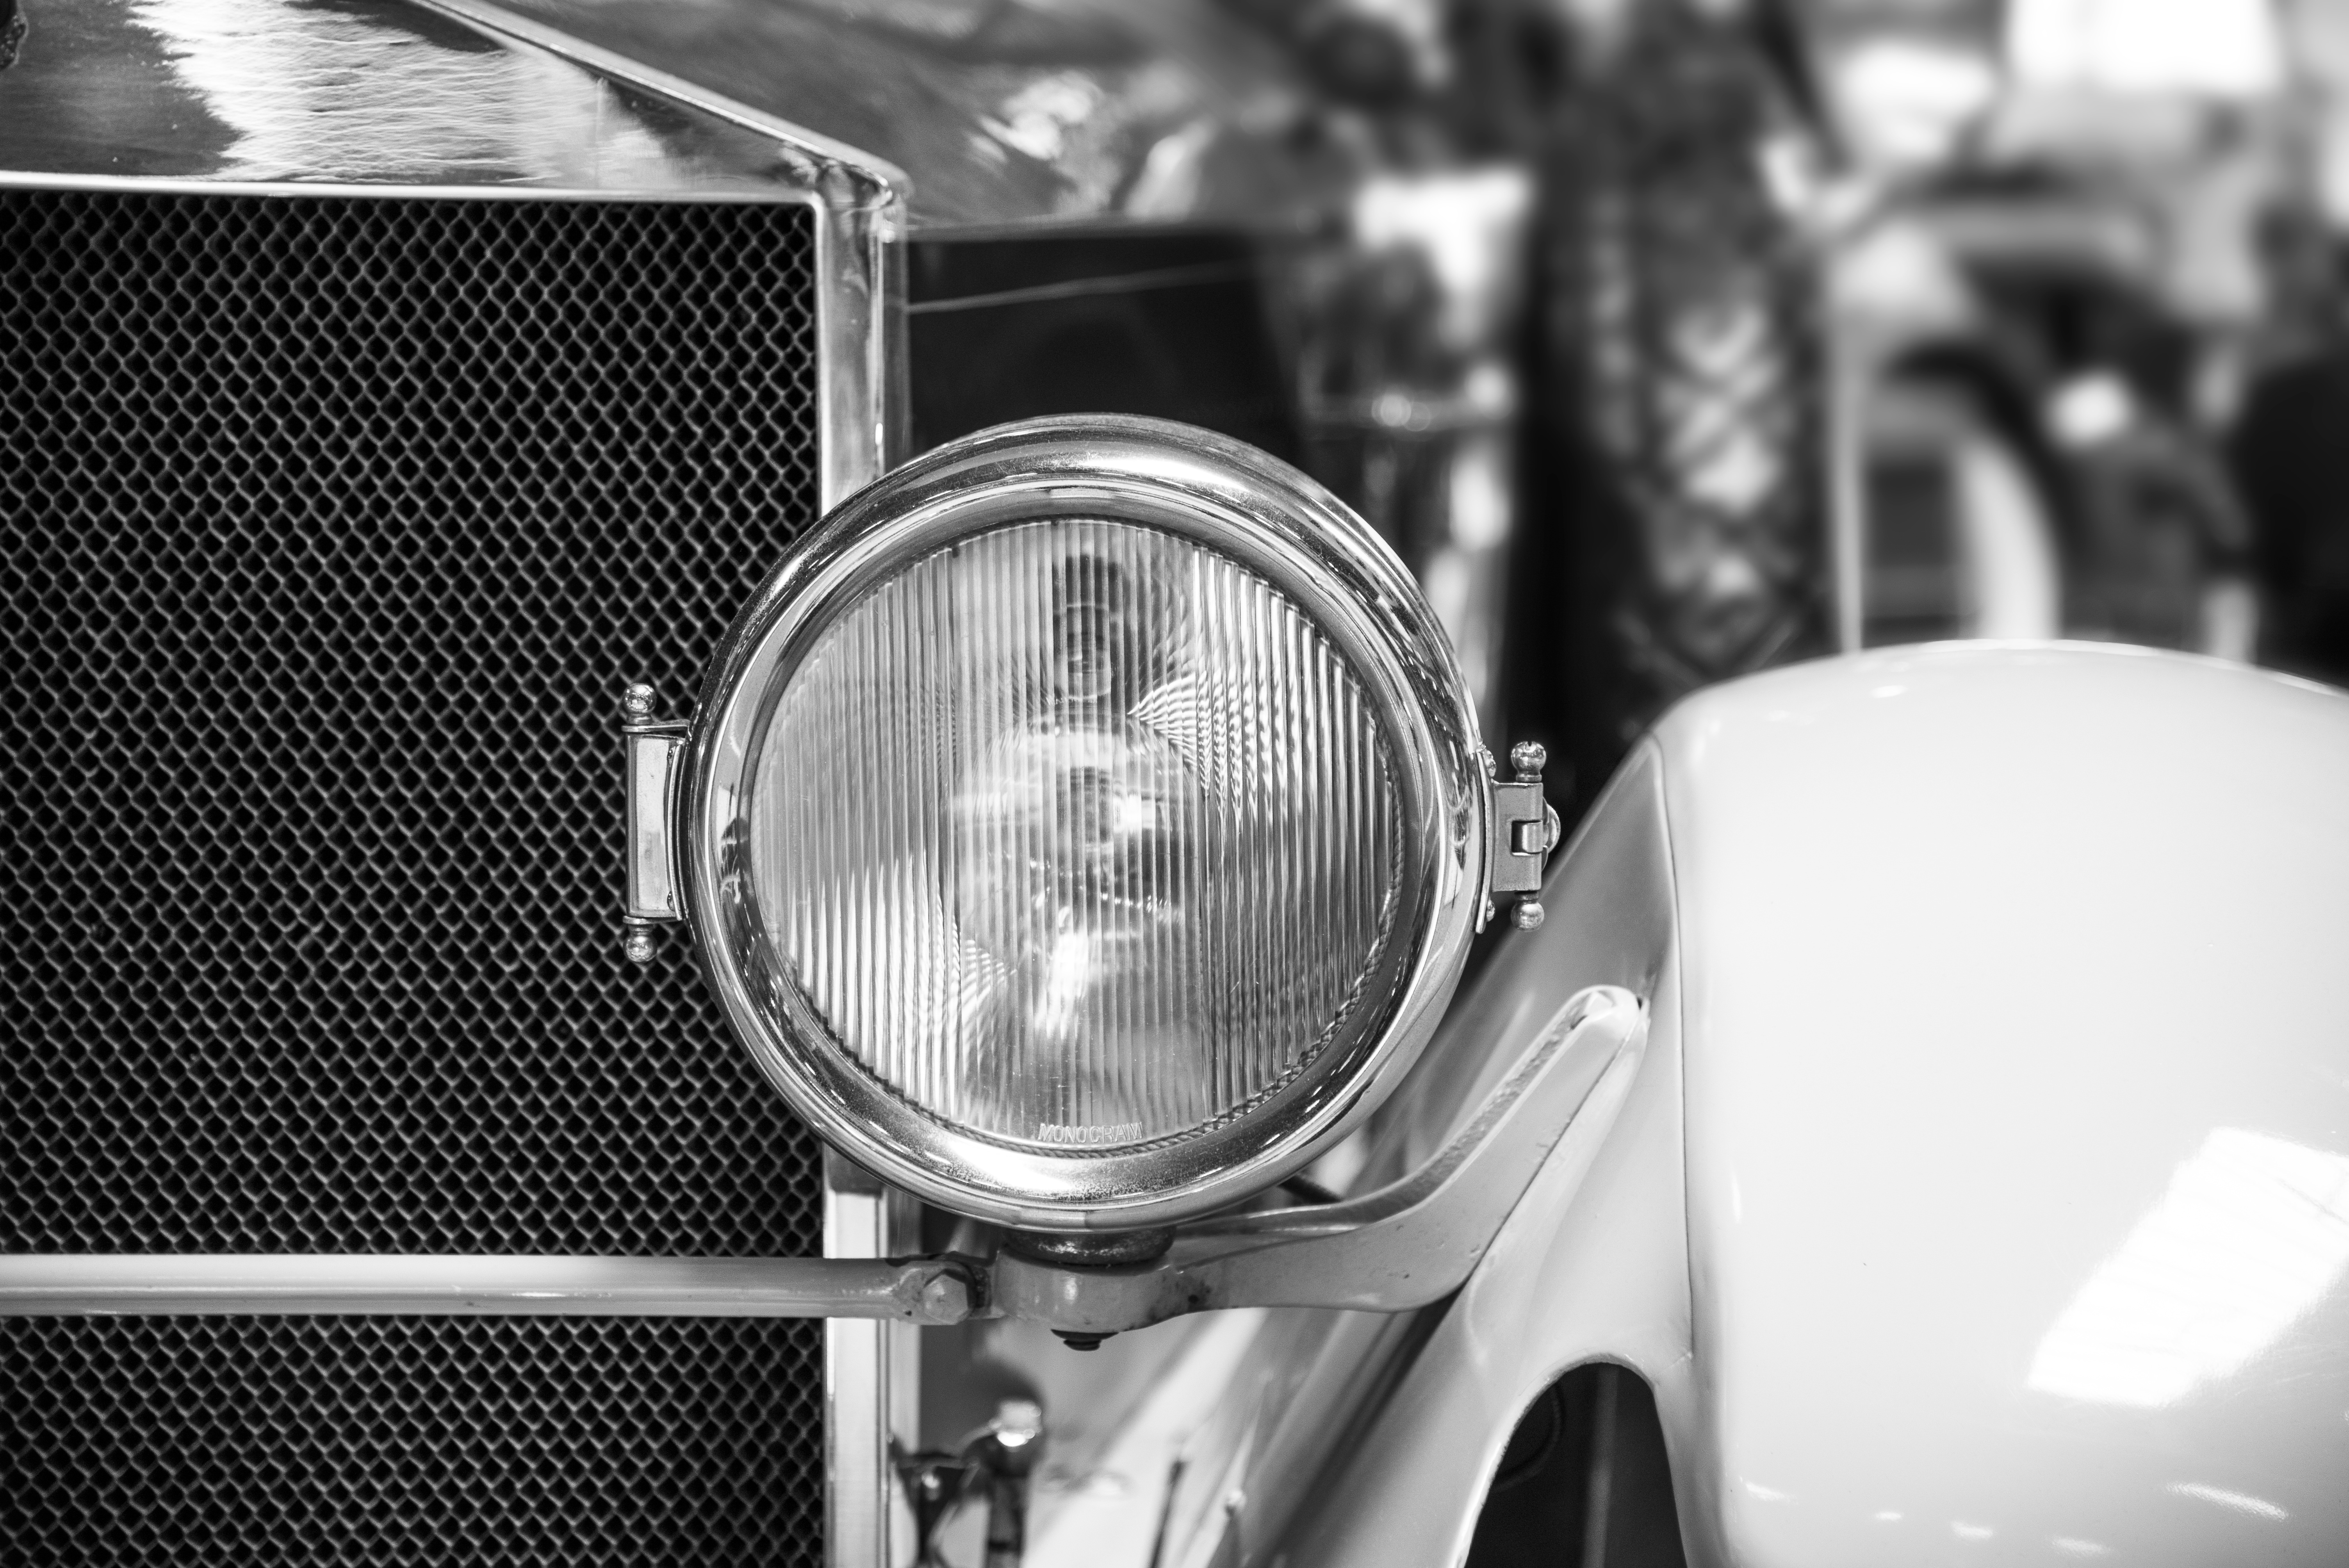
light, black and white, white, car, wheel, retro, old, vehicle, motorcycle, macro, auto, black, monochrome, close, spotlight, automotive, vintage car, oldtimer, detail, classic, pkw, section, land vehicle, monochrome photography, automobile make, automotive design